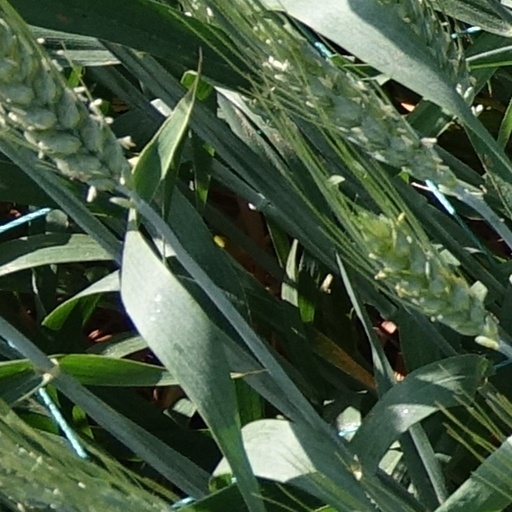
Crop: wheat